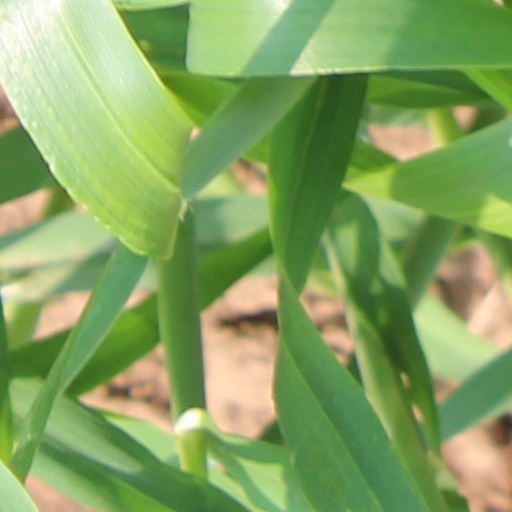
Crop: wheat